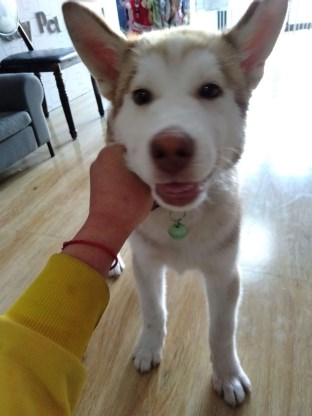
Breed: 1160-n000003-Siberian_husky